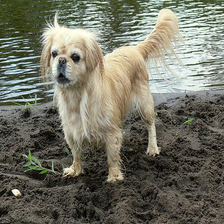
Species: dog
Breed: japanese chin